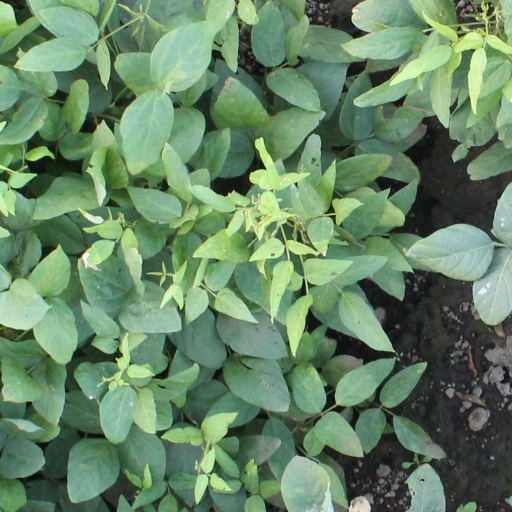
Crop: soybean